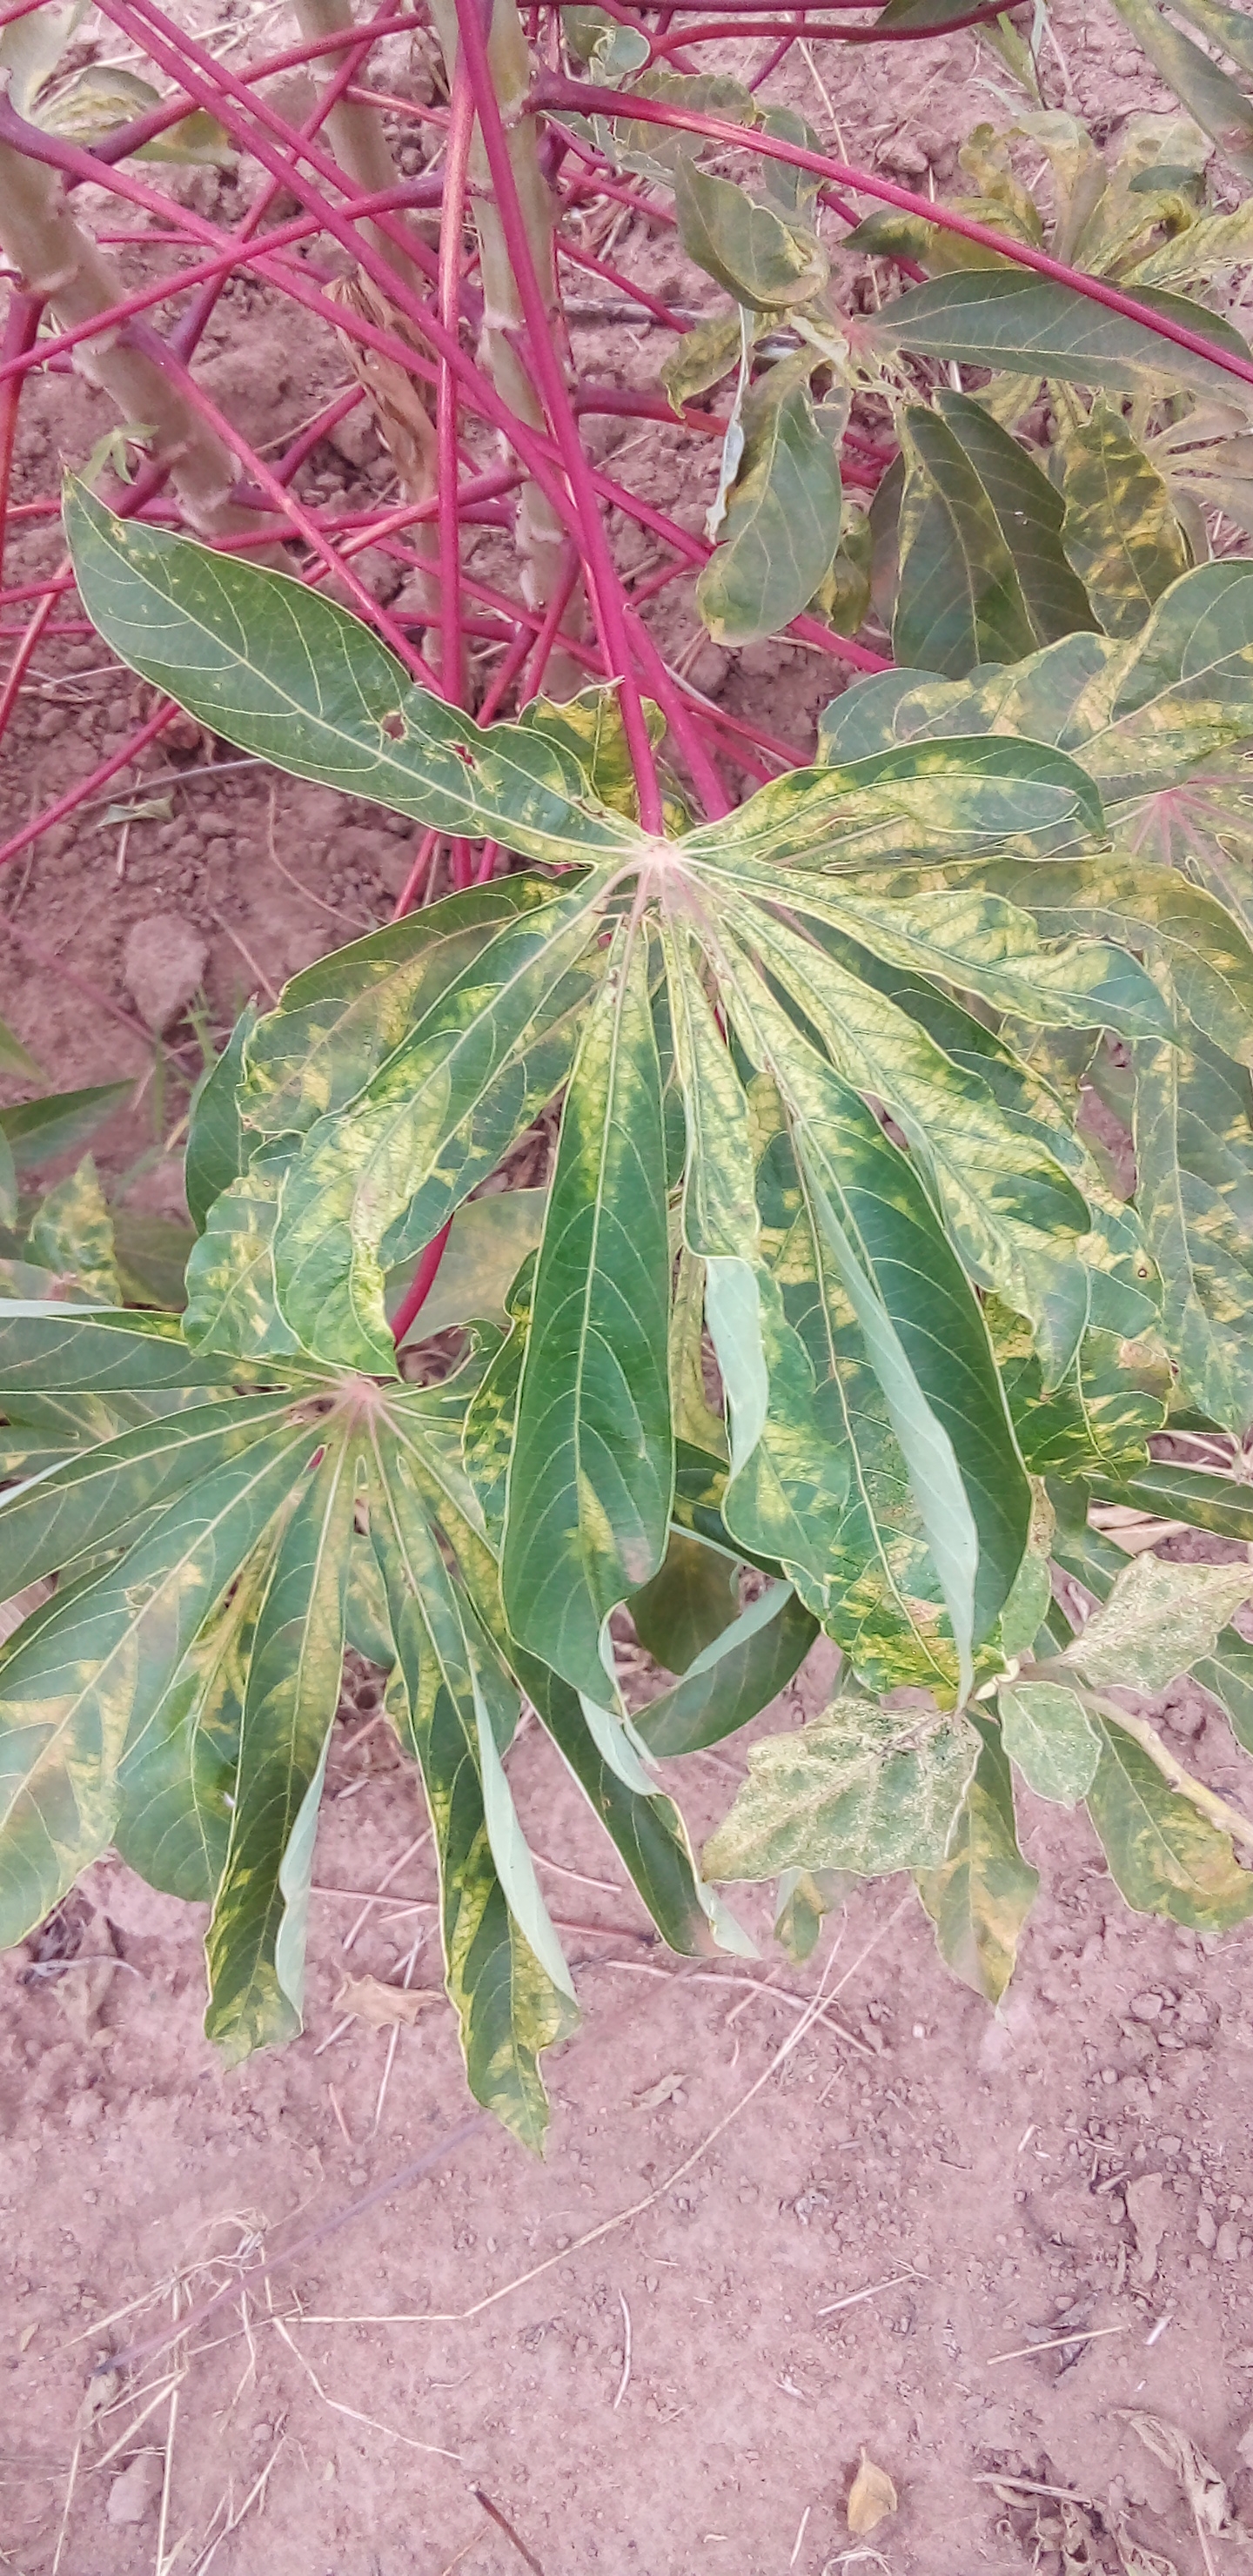
Label: cassava mosaic disease (cmd)